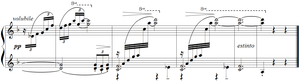
Debussy - Etude ""pour les quartes"", mes.80-85"
Les Études constituent le dernier recueil pour piano de Claude Debussy, comprenant douze pièces composées entre le 5 août et le 29 septembre 1915. Réparties en deux « livres » et dédiées à la mémoire de Frédéric Chopin, elles ont fait l'objet de créations partielles par les pianistes George Copeland, le 21 novembre 1916 à New York, Walter Rummel, le 14 décembre 1916 dans le cadre des concerts au profit de « l'aide affectueuse aux musiciens », à Paris, et Marguerite Long, le 10 novembre 1917 à la Société nationale de musique.